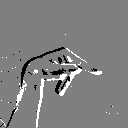
ASL letter: p